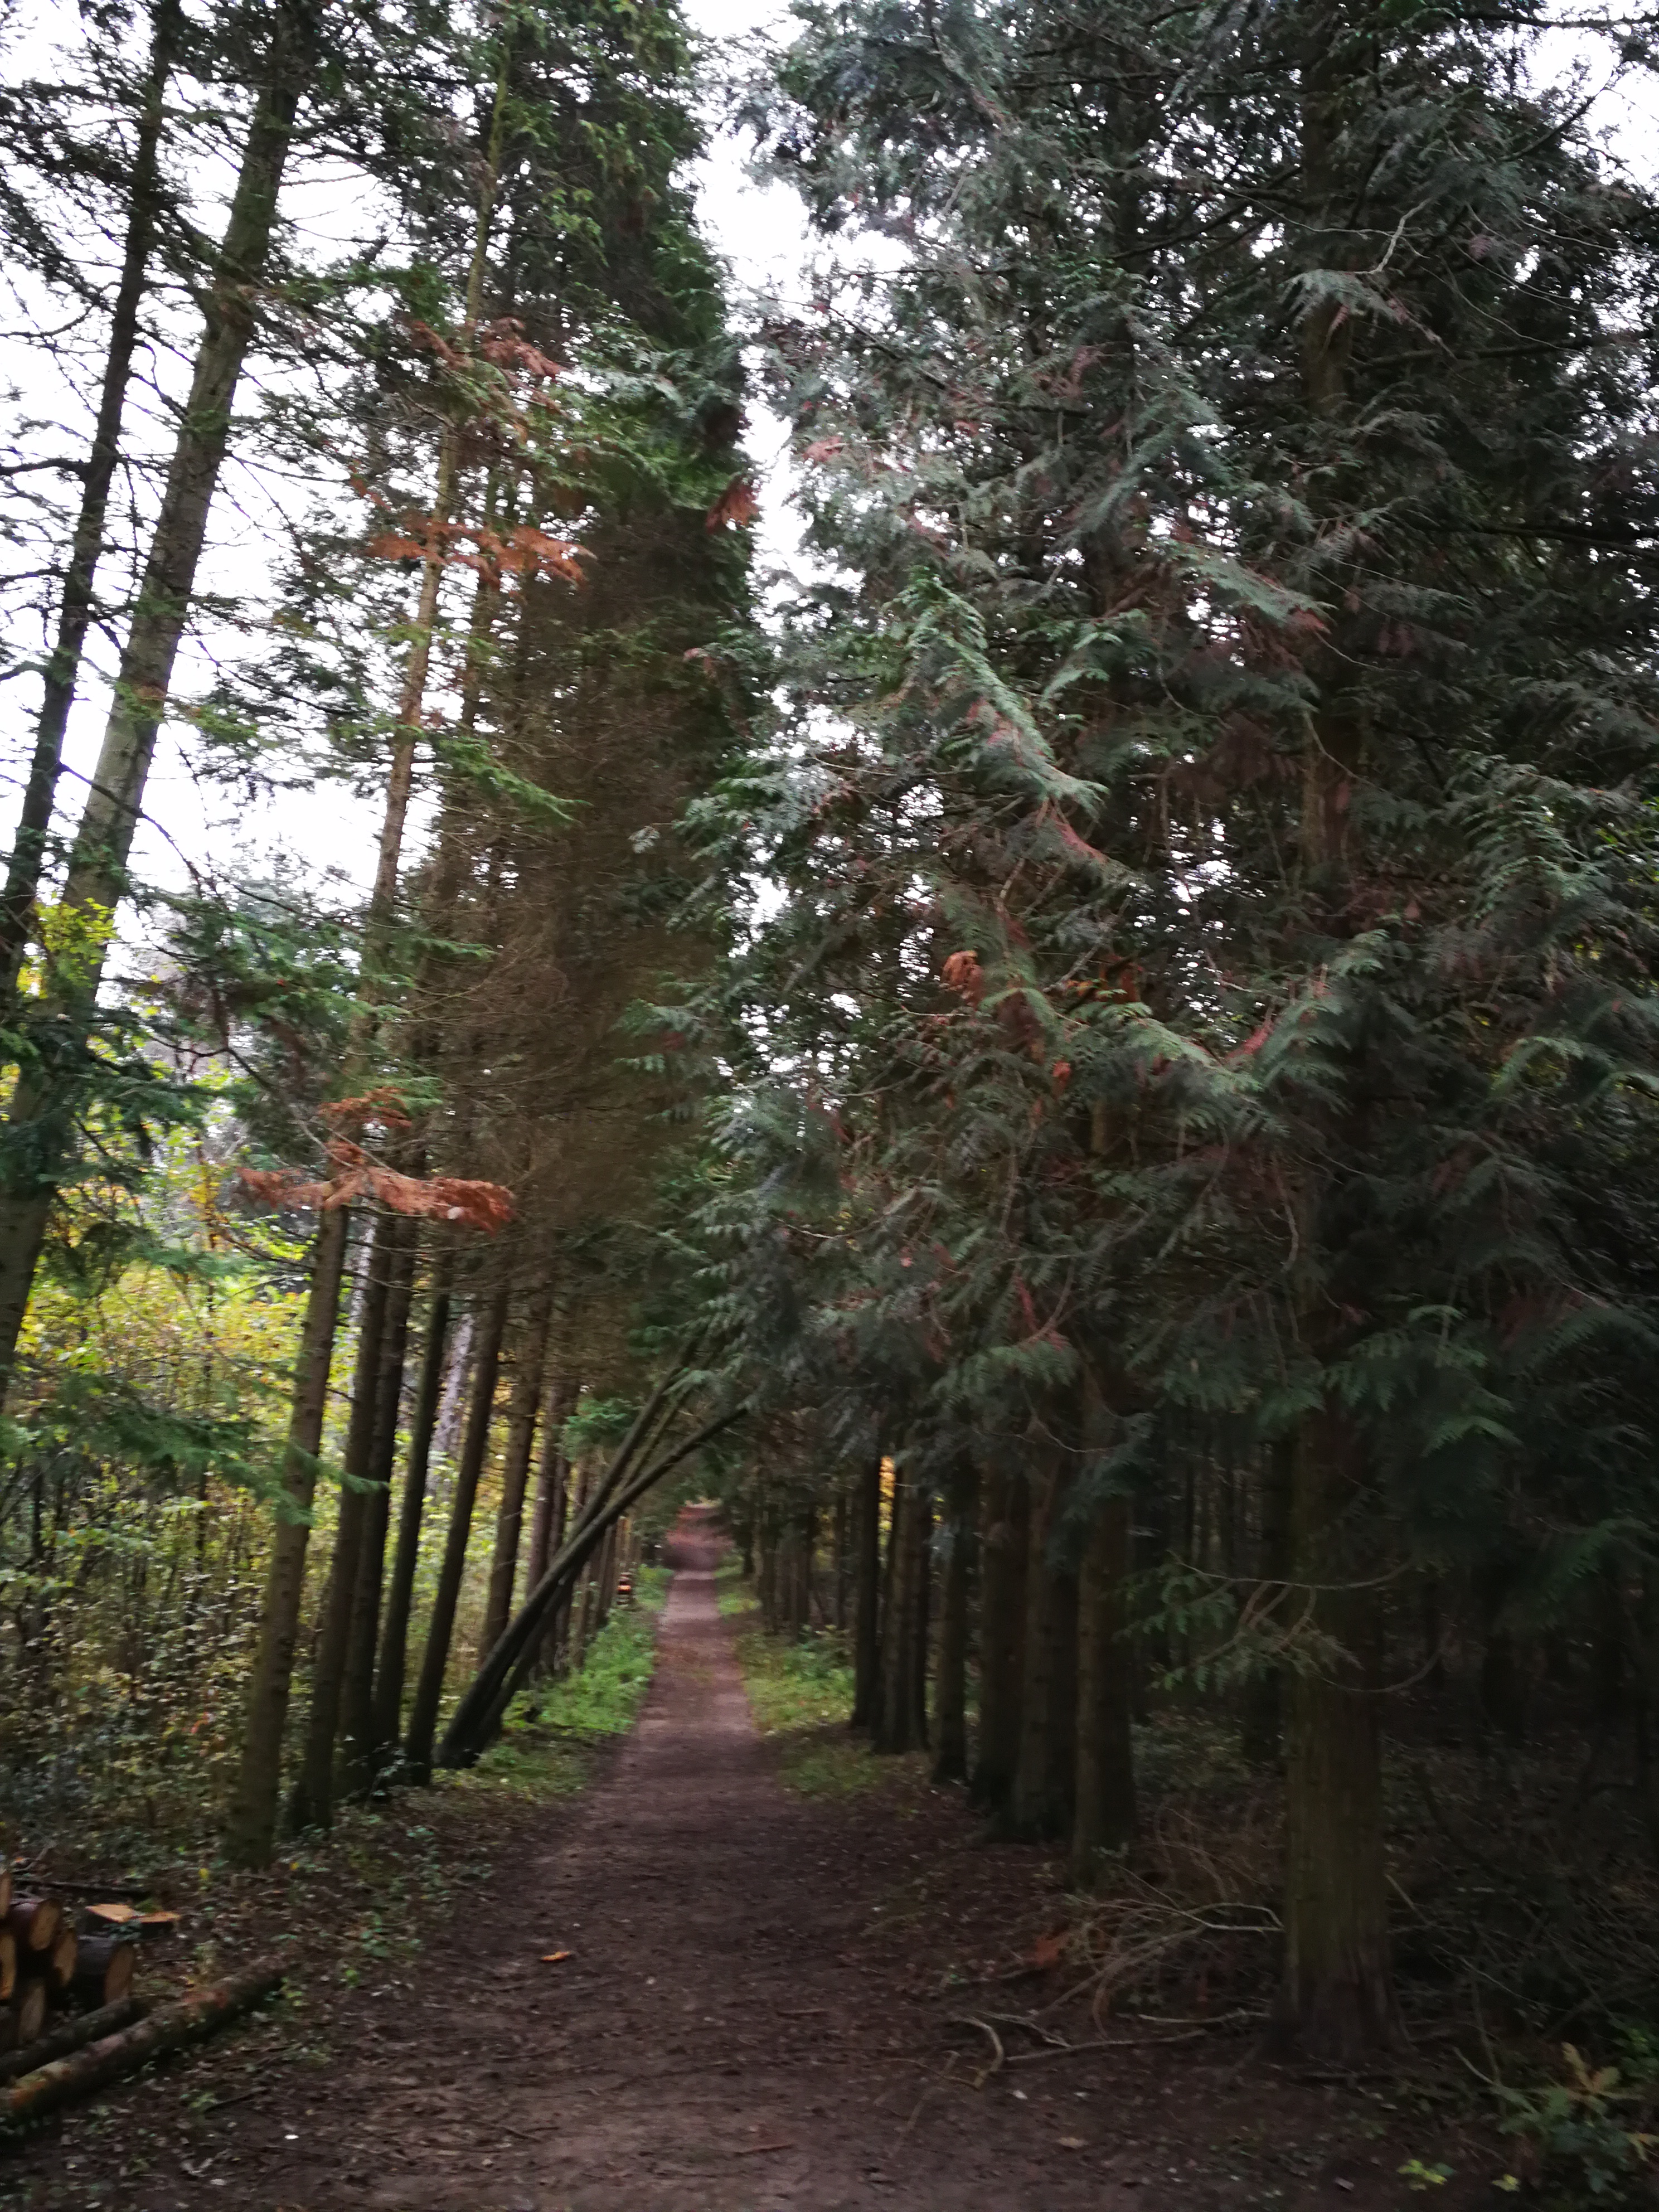
autumn, forest, trees, plant, sky, branch, natural landscape, wood, tree, terrestrial plant, trunk, thoroughfare, evergreen, road surface, grass, landscape, Tints and shades, road, shrub, deciduous, spruce fir forest, trail, fence, temperate broadleaf and mixed forest, shade, woodland, grove, asphalt, dirt road, conifer, path, larch, jungle, tropical and subtropical coniferous forests, Northern hardwood forest, temperate coniferous forest, plantation, old growth forest, walkway, valdivian temperate rain forest, plant stem, rainforest, garden, lane, fir, pine, pine family, subshrub, soil, shrubland